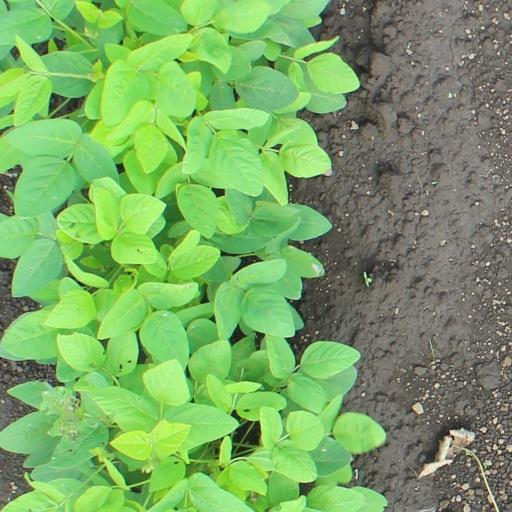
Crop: soybean